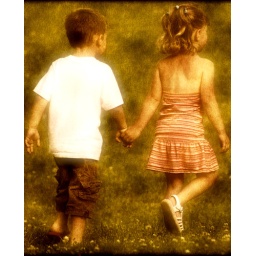
Two kids holding hands as the walk in a field of grass